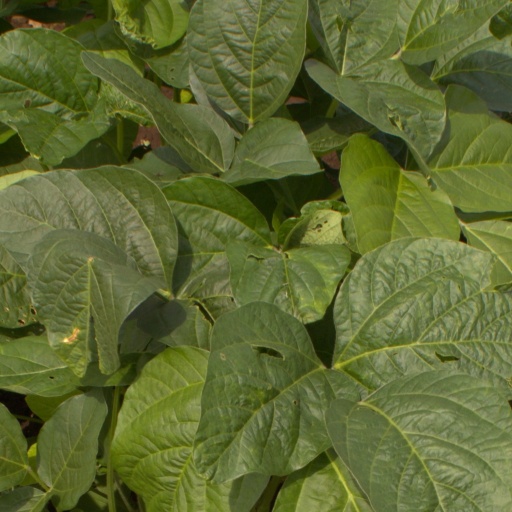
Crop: soybean